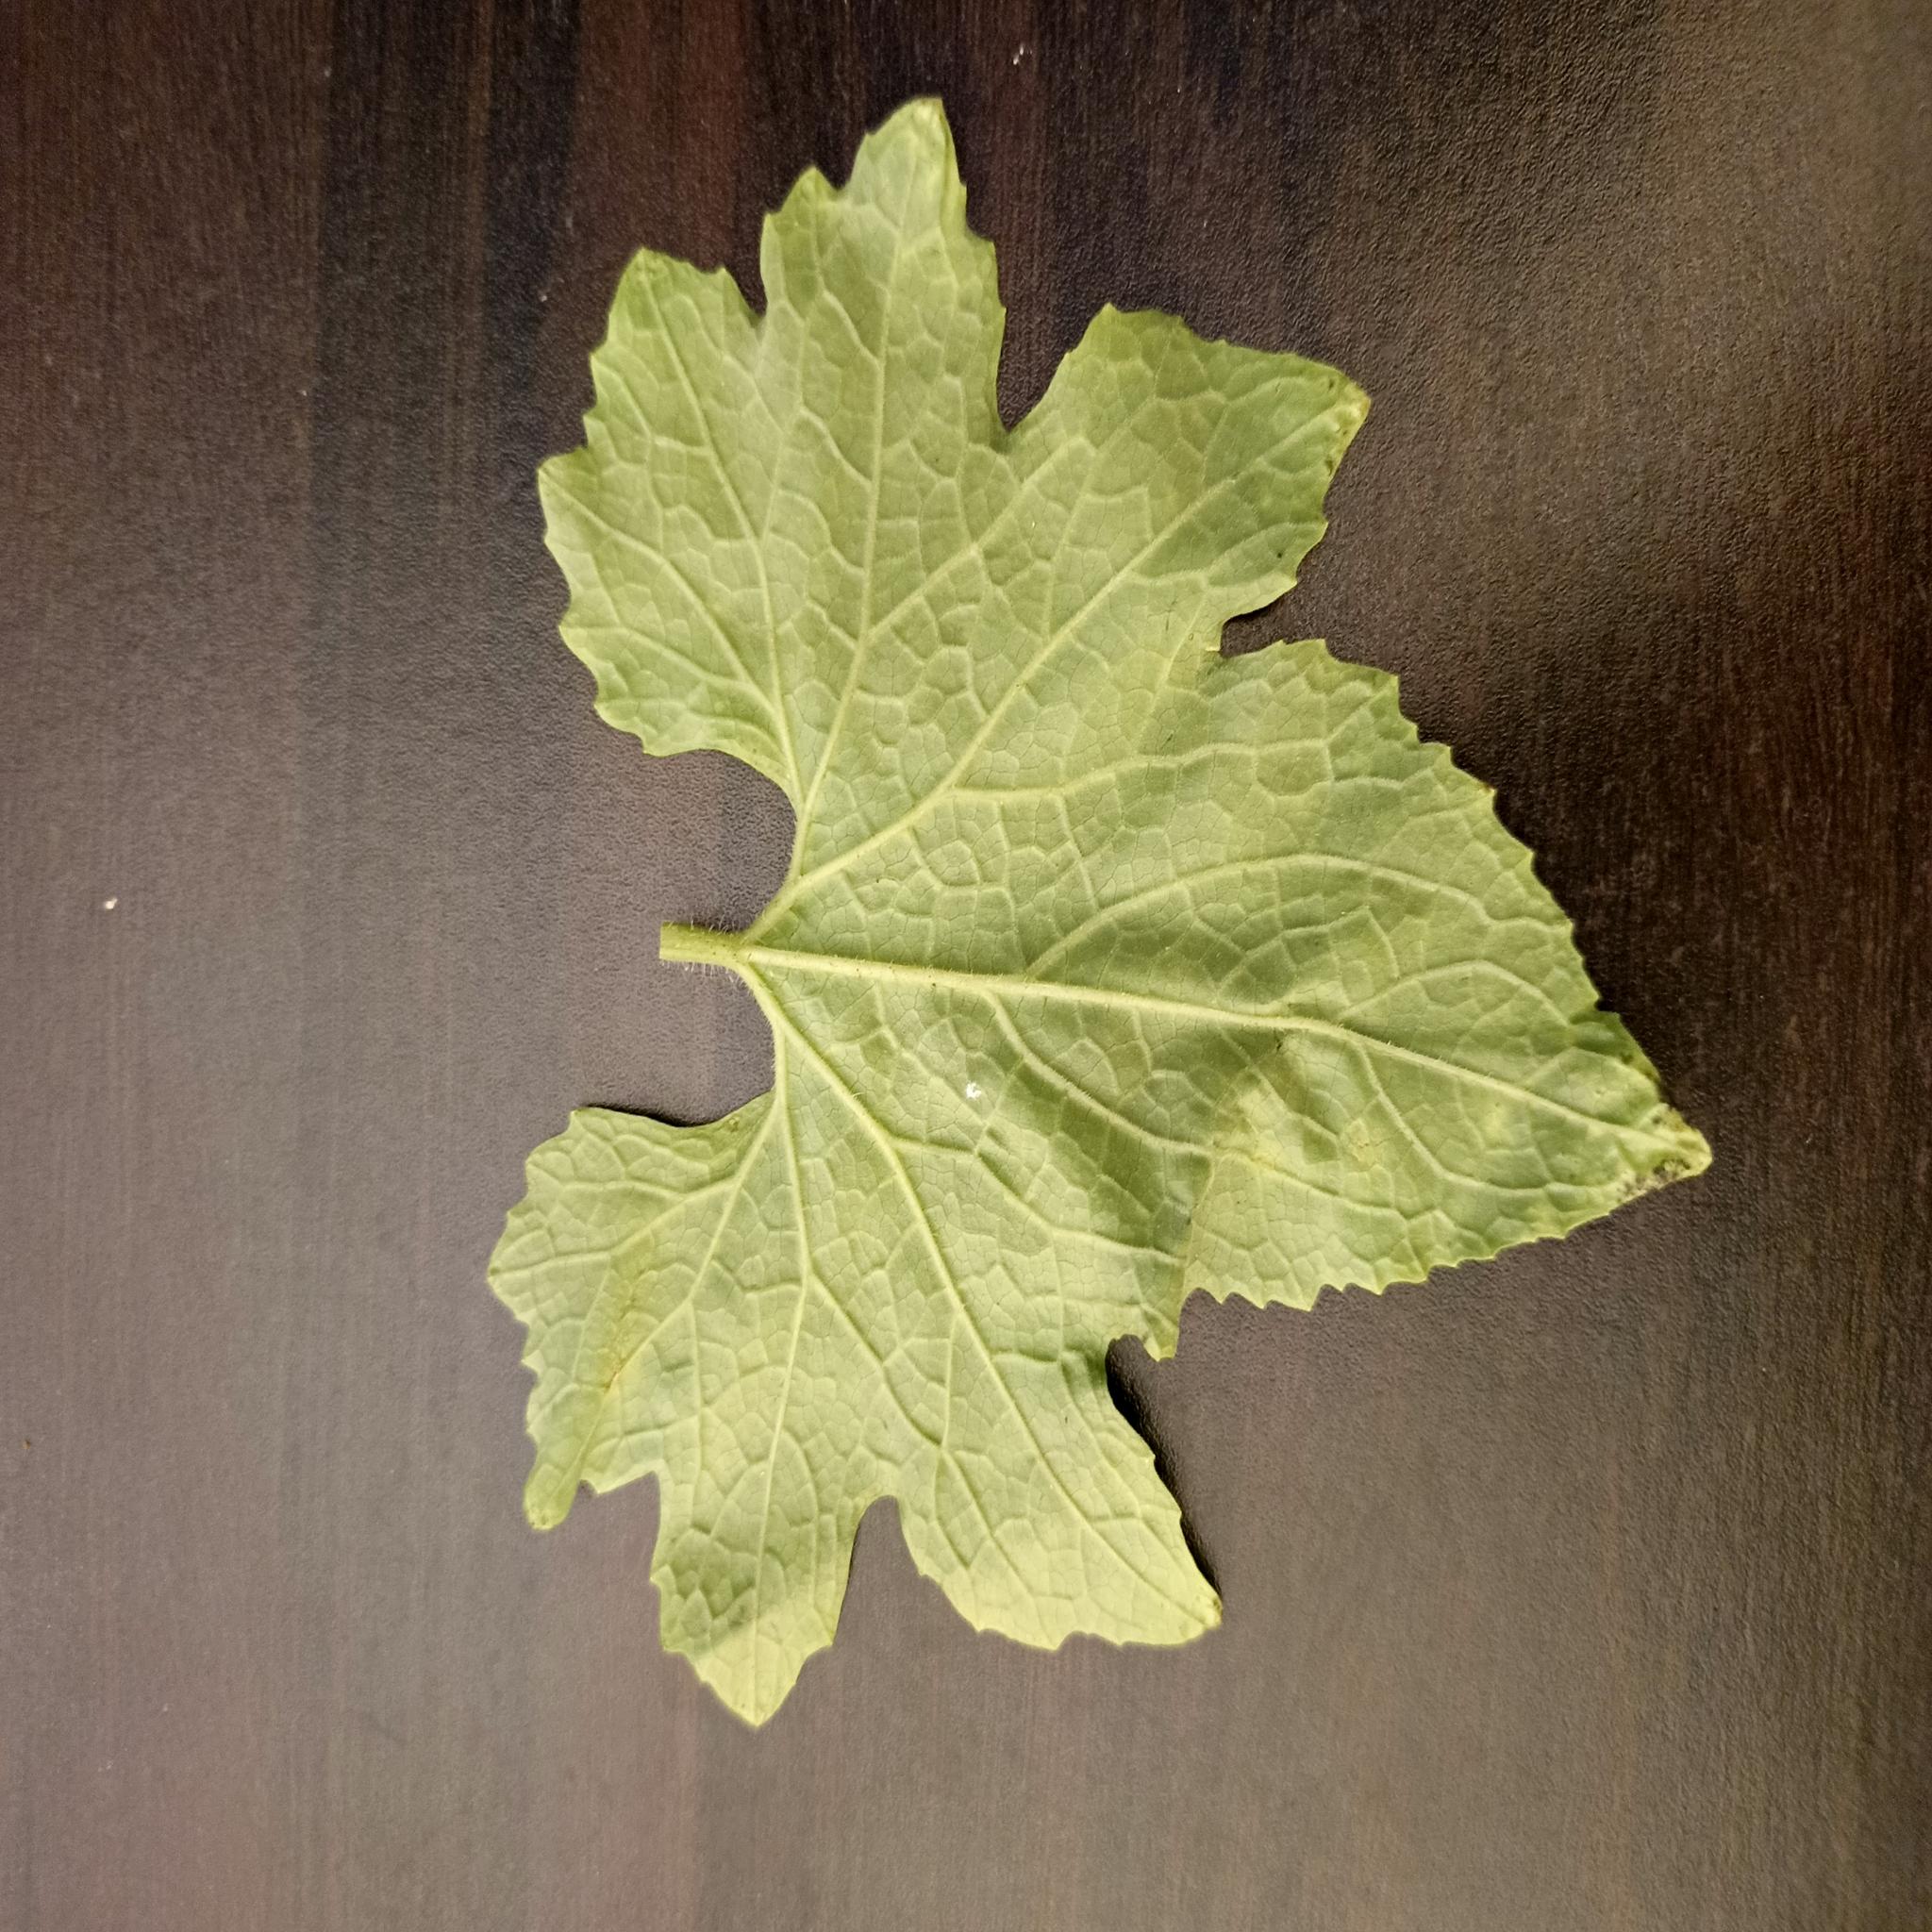
Label: Leaf curl